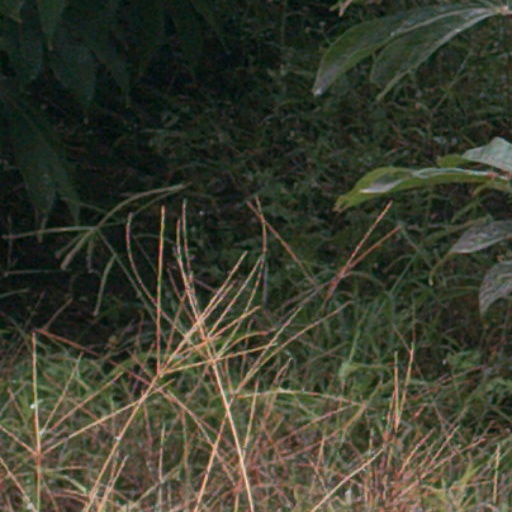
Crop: cassava